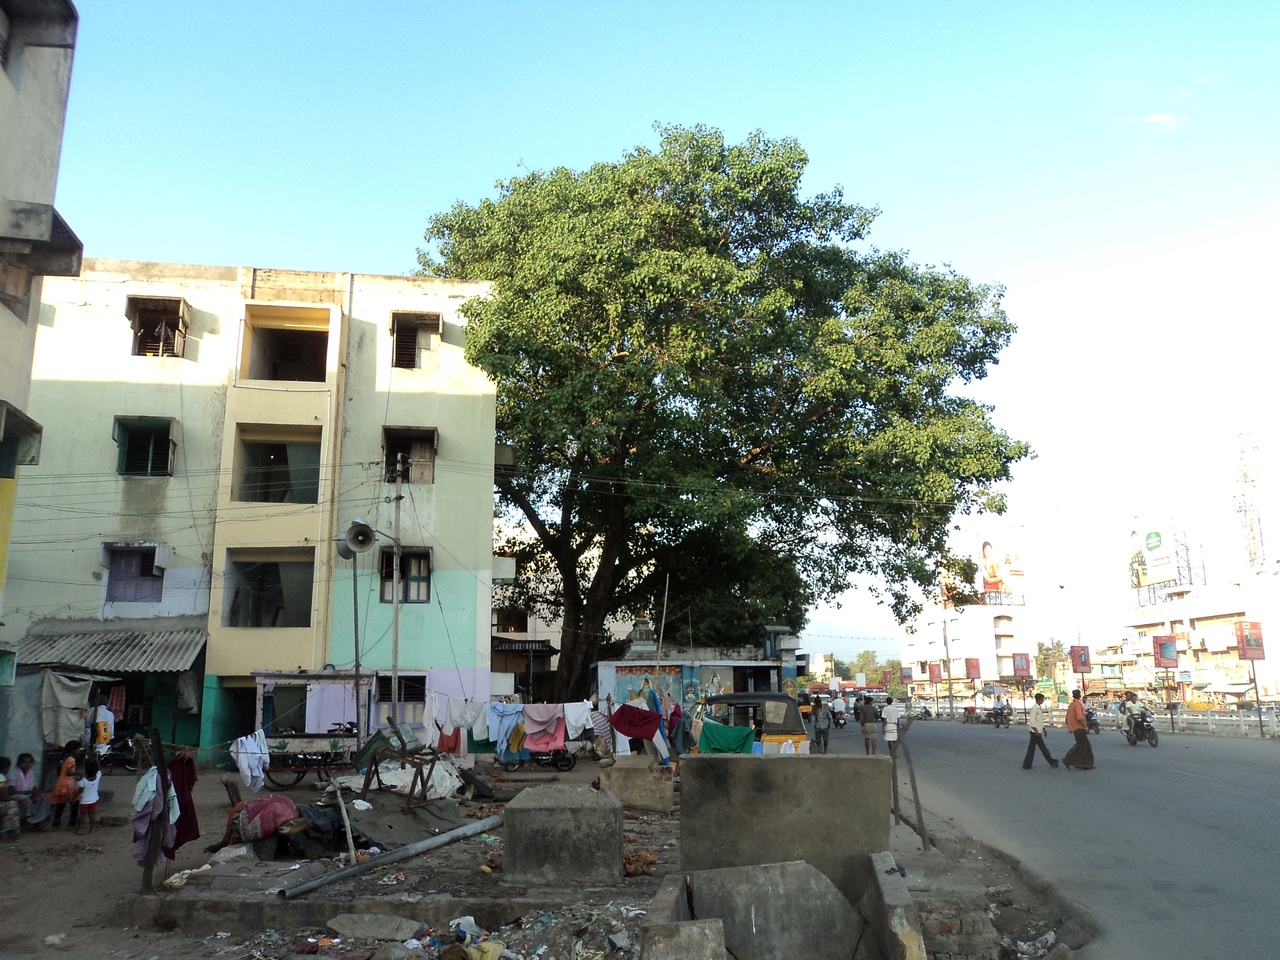
Foto walk,the wikipedia workshop event-december-2011, Salem, Tamil Nadu